Alexandru Iliaș

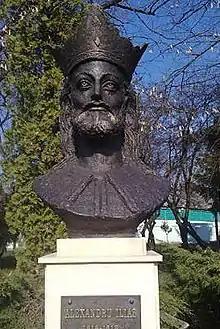

Alexandru IV Iliaș (died 1666) was Prince of Wallachia from 1616 to 1618, then from 1628 to 1629, and Prince of Moldavia from 1620 to 1621 and 1631 to 1633.